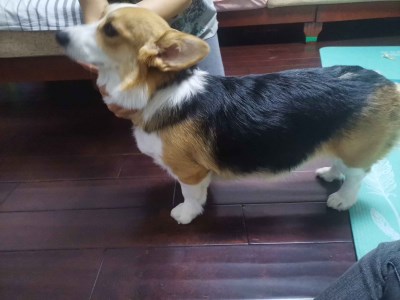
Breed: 2909-n000116-Cardigan